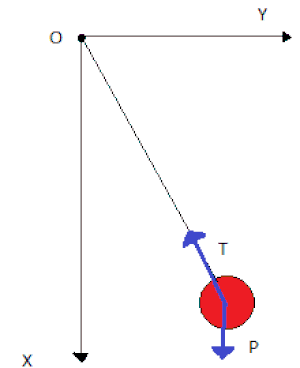
schéma d'un pendule pesant simple
On appelle pendule pesant tout solide mobile autour d'un axe ne passant pas par son centre de gravité et placé dans un champ de pesanteur. Déplacé de sa position d'équilibre dans laquelle le centre de gravité est à la verticale de l'axe, le solide se met à osciller de part et d'autre de cette position dite d'équilibre. Un balancier d'horloge, une balançoire, etc, constituent des pendules pesants.